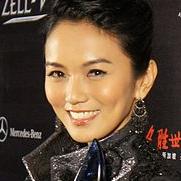
Age: 27